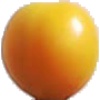
Label: cherry_wax_yellow